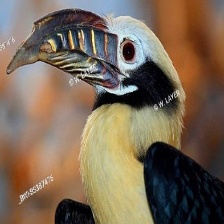
Species: VISAYAN HORNBILL
Scientific name: PENELOPIDES PANINI
ImageNet parent category: hornbill